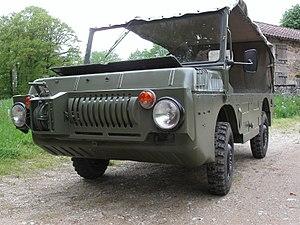
LuAZ-967 est un véhicule militaire amphibie produit depuis 1961 en URSS/Ukraine par LuAZ.